Hans Eklund

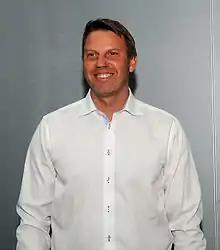
Hans Eklund in March 2015

Hans Patrik Eklund (born 16 April 1969) is a Swedish football manager, and former football player. In his active career, Eklund played seven games for the Sweden men's national football team and was the 1992 Allsvenskan top scorer.